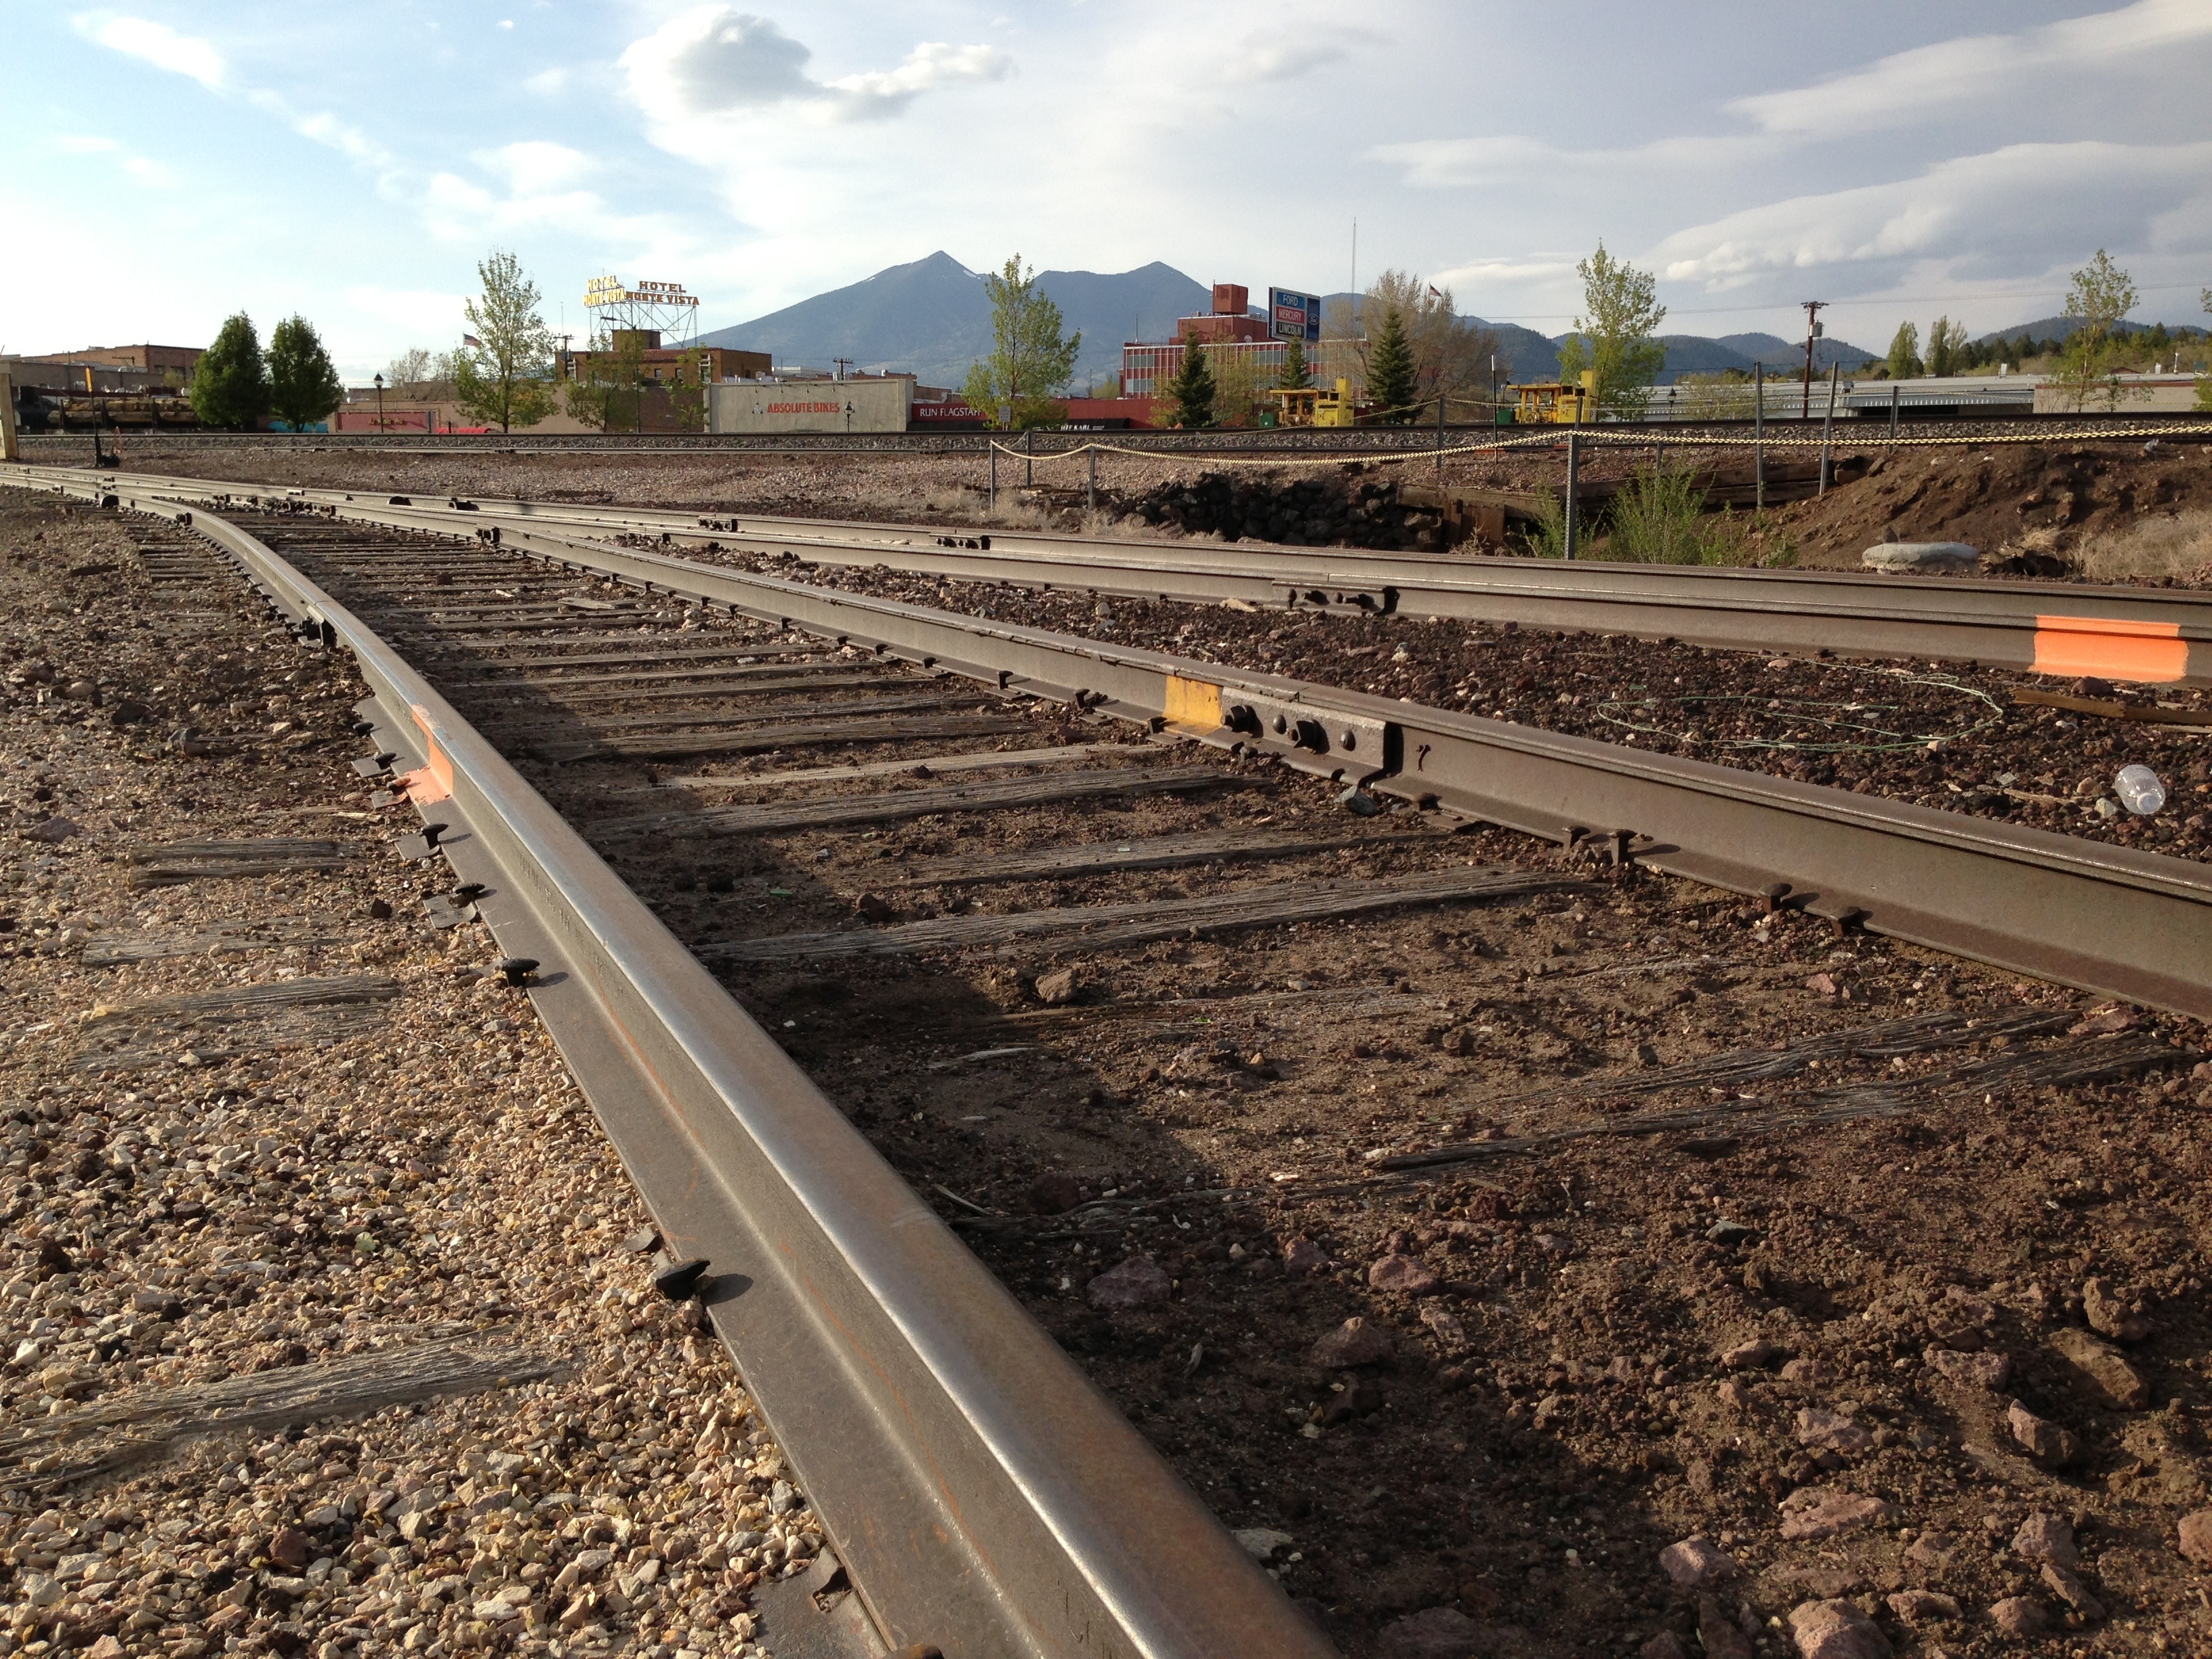
track, highway, train, transport, vehicle, soil, raildog, junction, rail transport, residential area